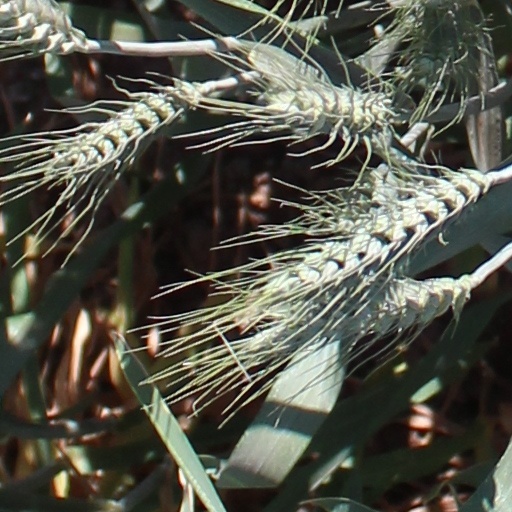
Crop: wheat